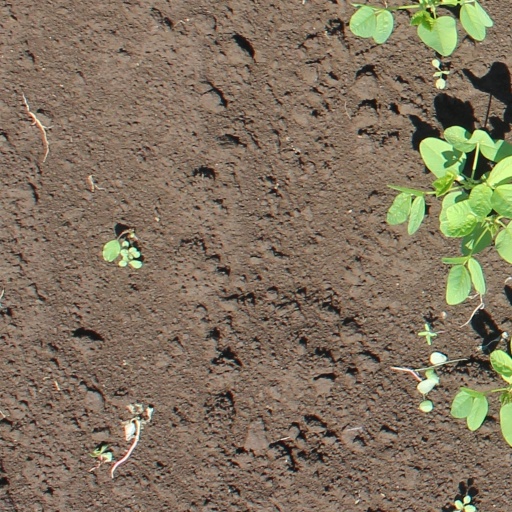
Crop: soybean